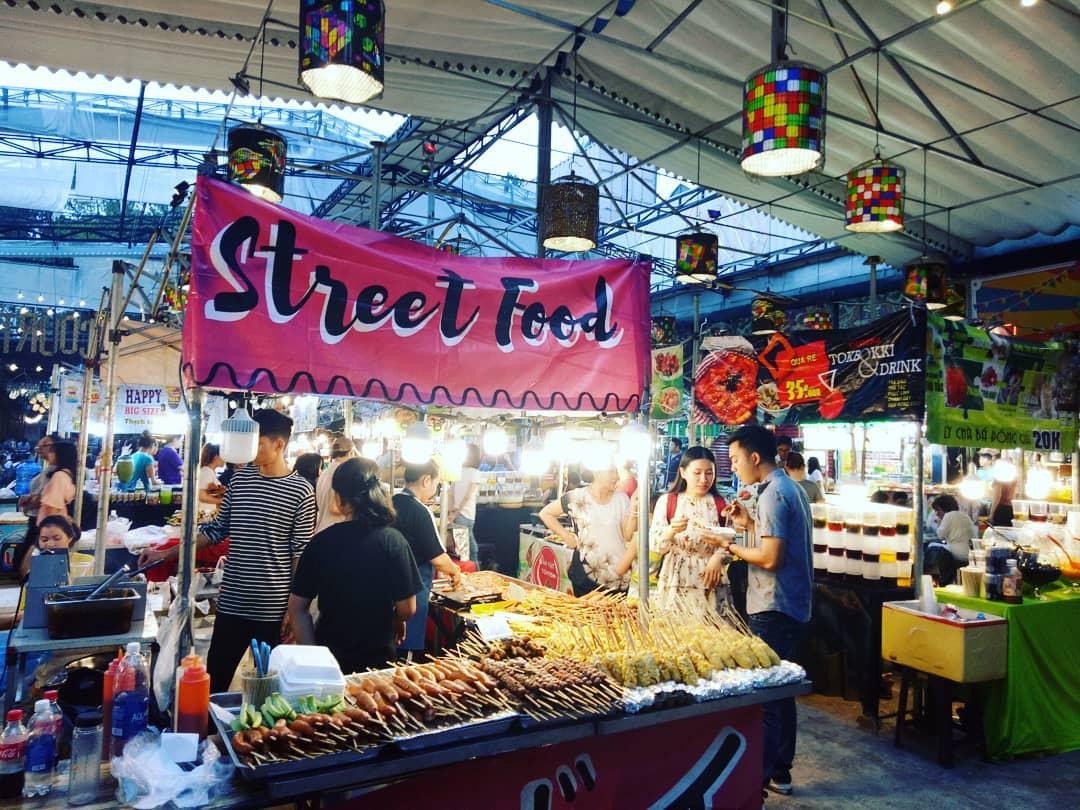
có một cặp đôi đang ăn ở một bên của quầy hàng